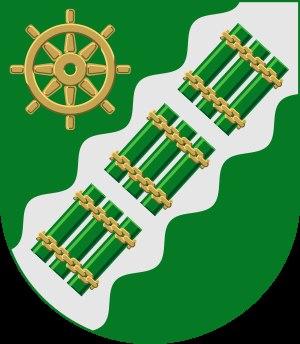
La Voie navigable d'Heinävesi est une chaîne de lacs et de canaux passant par Heinävesi en Finlande.